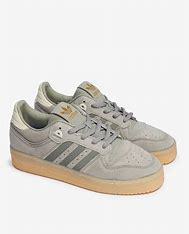
Brand: Adidas
Model: Rivalry 86